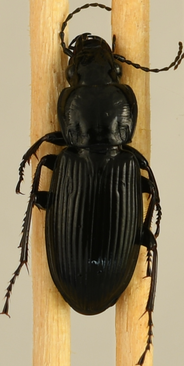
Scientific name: Pterostichus melanarius
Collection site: Steigerwaldt Land Services Site (STEI), plot STEI_002